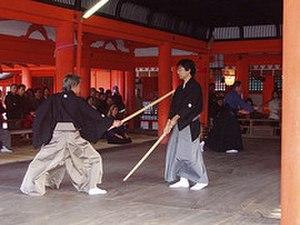
Kata de bokken, type koryu, à Itsukushima Jinja
Hyōhō niten ichi ryū, peut être traduit librement par « l’École de la stratégie des deux cieux comme une terre ». C'est une koryū, école ancienne japonaise de sabre, fondée par le célèbre Miyamoto Musashi.
Le bokken ou bokutō est un sabre japonais en bois imitant la forme du katana. Il peut être utilisé avec la garde qui protège les mains, ou sans la garde.
Les termes arts martiaux japonais désignent une grande variété d'arts martiaux originaires du Japon. Ils traduisent au moins trois termes japonais couramment employés de manière interchangeable : budō, dont le sens littéral est « voie de la guerre », bujutsu, et bugei. Le premier terme, budō, est un terme moderne, et fait référence à la pratique des arts martiaux comme à un mode de vie, comprenant des dimensions à la fois physiques, morales et spirituelles. Les termes bujutsu et bugei ont des définitions plus restreintes, au moins dans leur usage historique propre. Bujutsu désigne spécifiquement les applications pratiques de techniques martiales à des situations de combat réel, tandis que bugei fait référence à l'adaptation de ces techniques et tactiques en vue de leur enseignement dans un cadre précis.
Le kenjutsu est l'art du sabre des samouraïs. Il appartient aux anciens arts martiaux japonais et entre dans la catégorie des bujutsu, les techniques guerrières du Japon féodal. Le kenjutsu est seulement enseigné dans les écoles anciennes ou koryū. Il est enseigné par le sōke ou les enseignants ayant reçu l'autorisation de ce dernier, directement ou indirectement pour les écoles plus répandues.
En japonais, koryū désigne les écoles d'arts martiaux japonais antérieures, du point de vue de leur fondation, à la restauration de Meiji ou à l'édit Haitōrei, qui interdit le port du sabre.